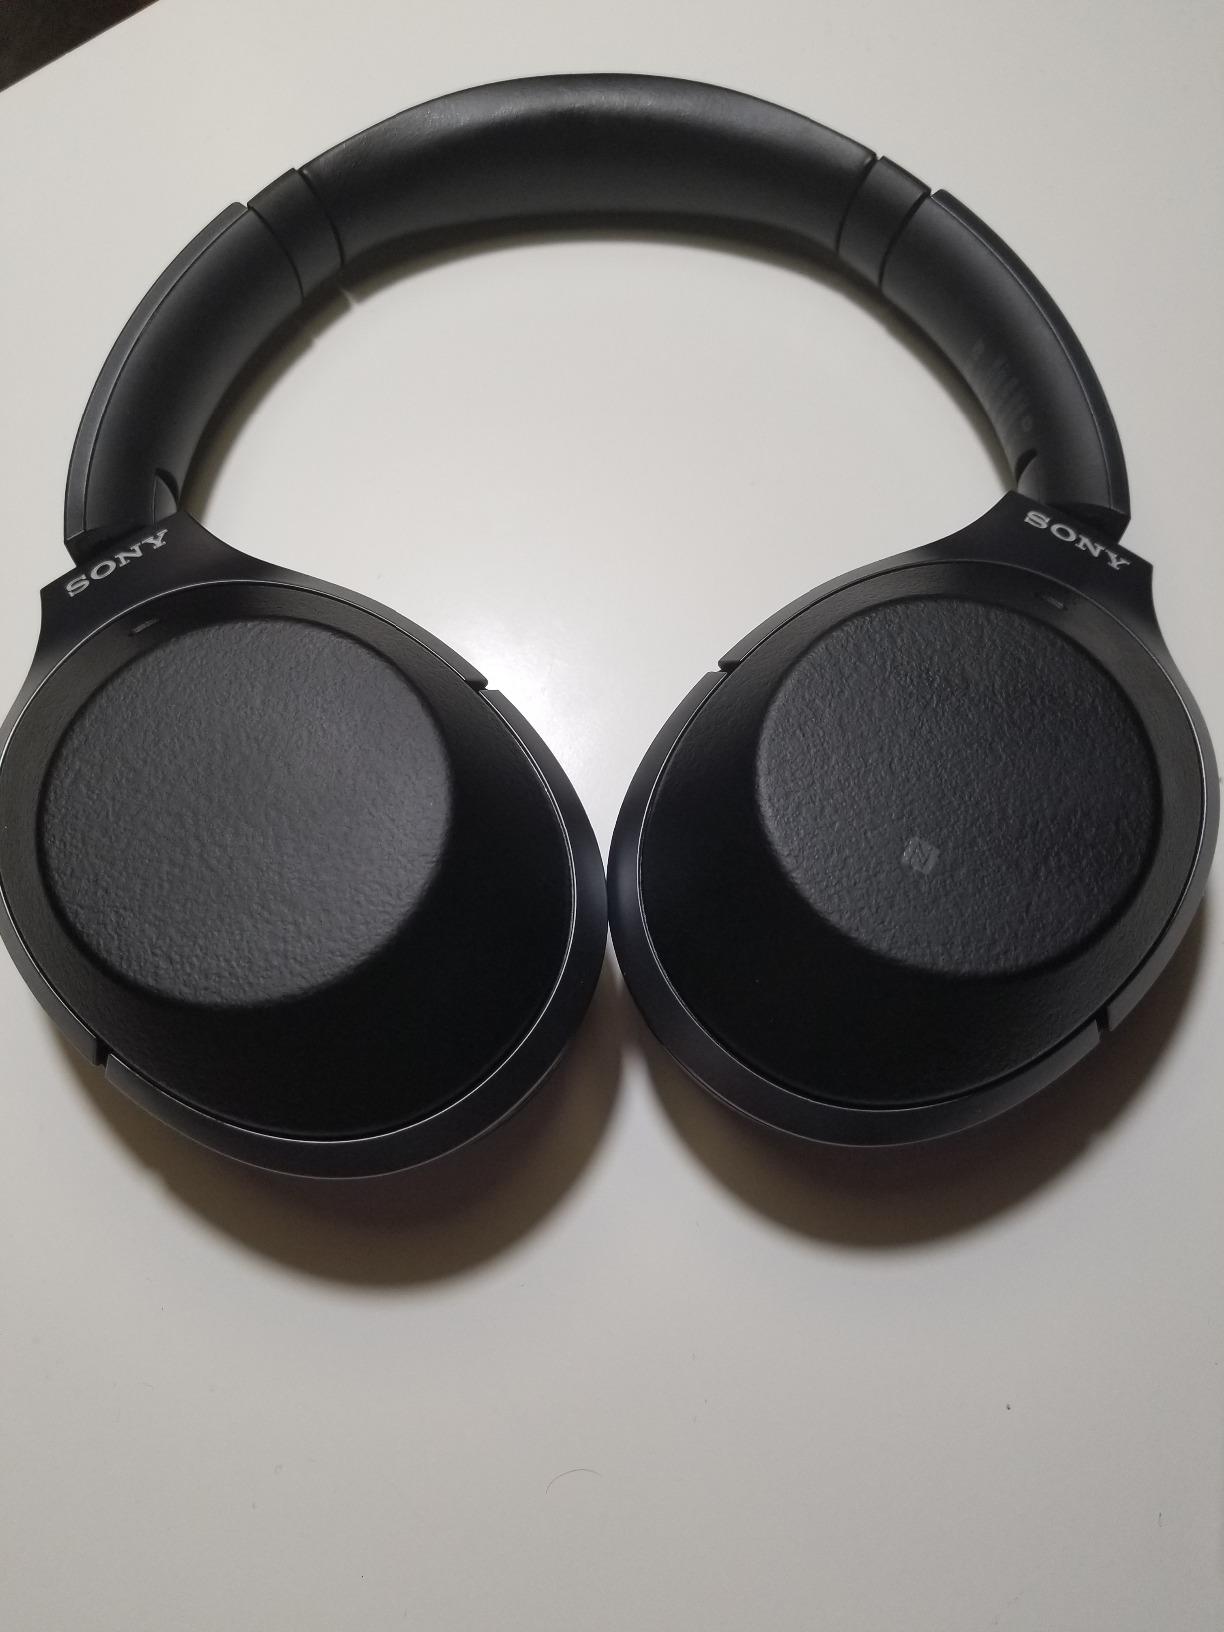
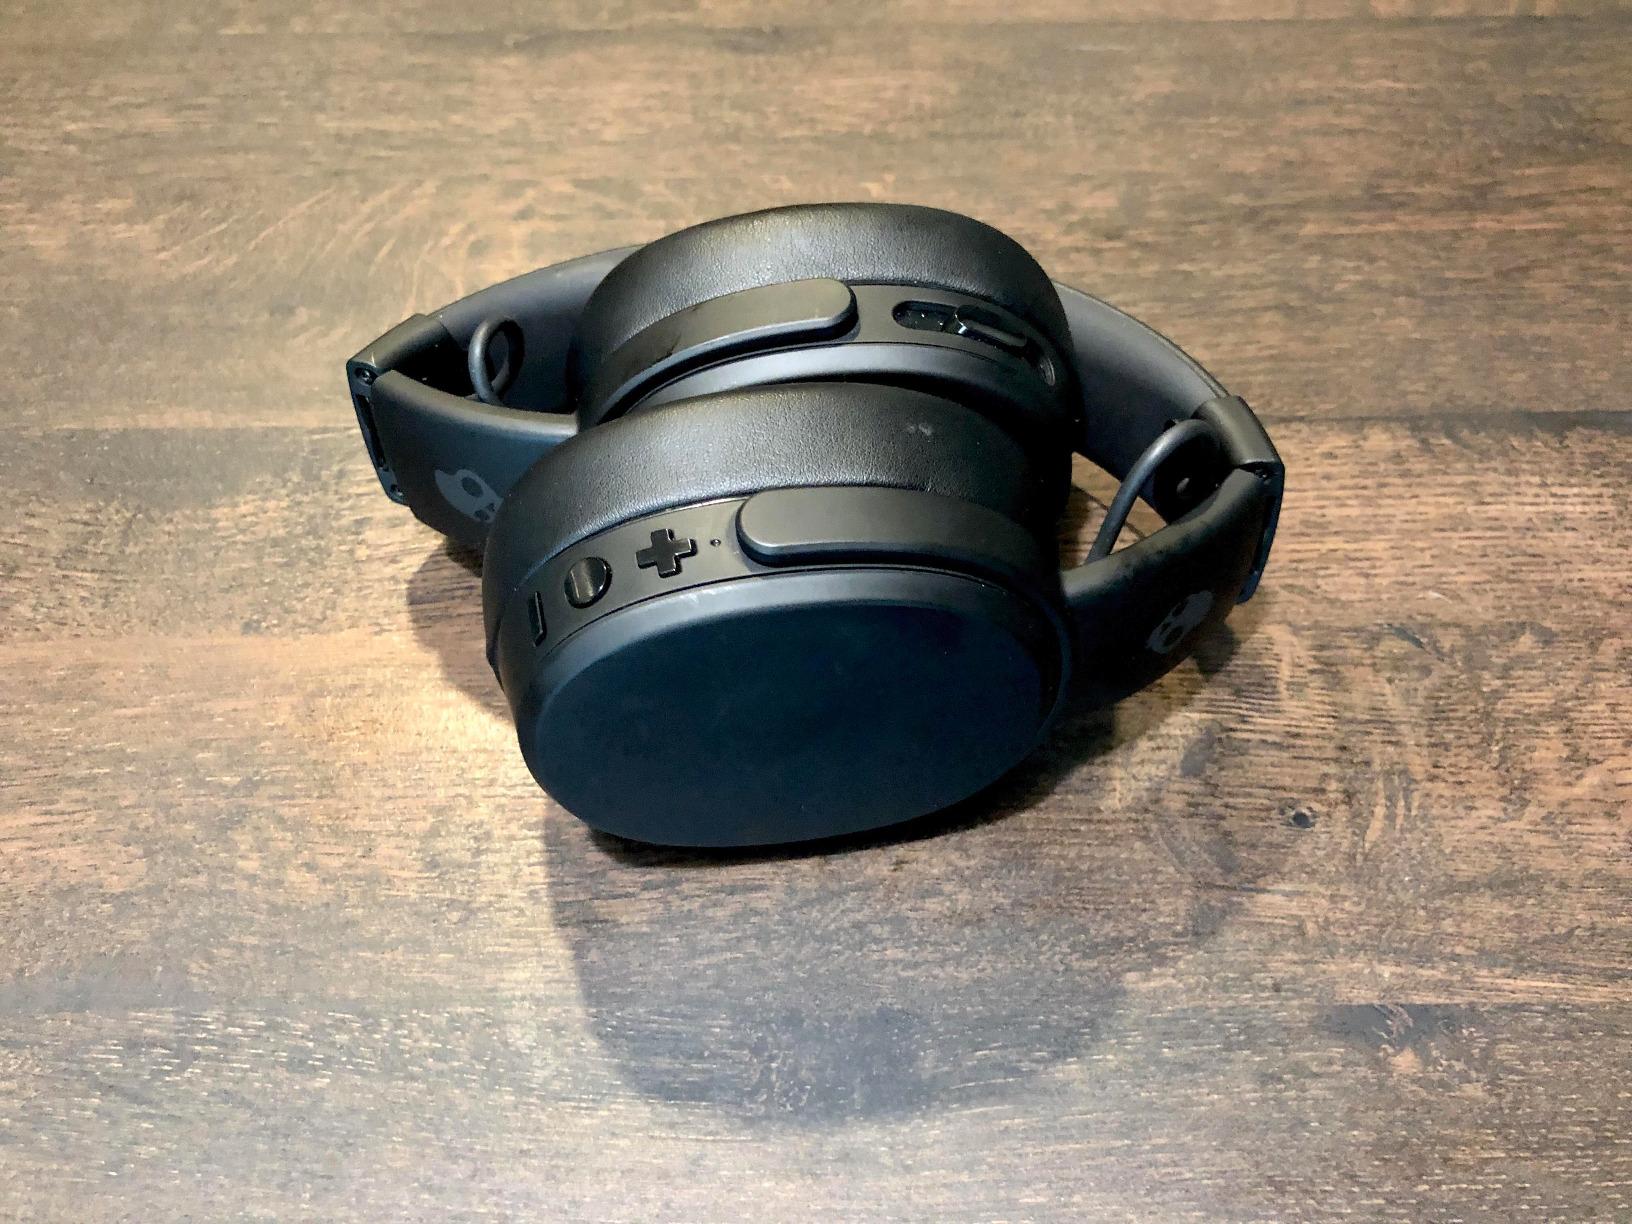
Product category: headphones
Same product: no